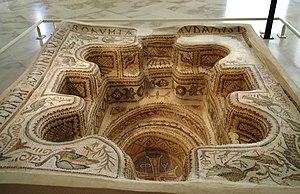
Baptistère retrouvée dans la région de Békalta (Monastir) exposée au musée archéologique de Sousse This file was uploaded with Commonist.
Le baptistère de Bekalta est une cuve baptismale paléochrétienne richement décorée de mosaïques et dans un état de conservation remarquable. Sa forme particulière dans le contexte d'un édifice religieux en fait également un élément original.